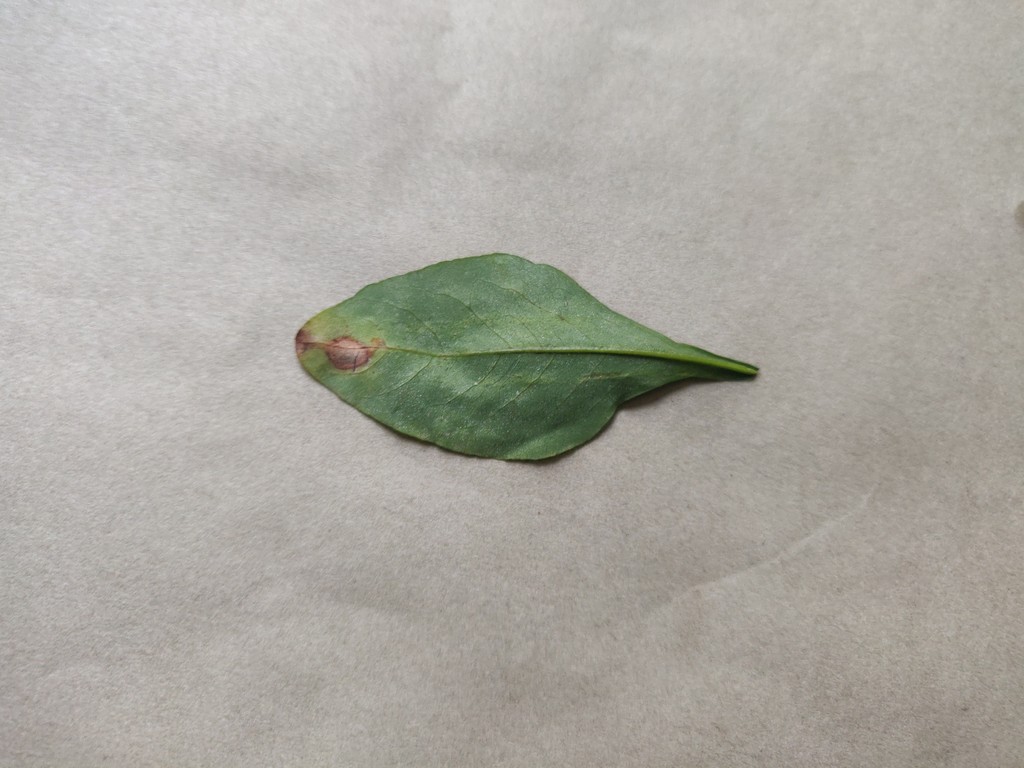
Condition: Unhealthy
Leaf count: single
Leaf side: back